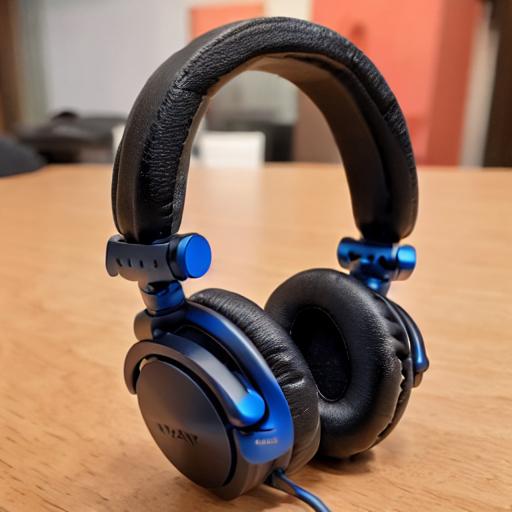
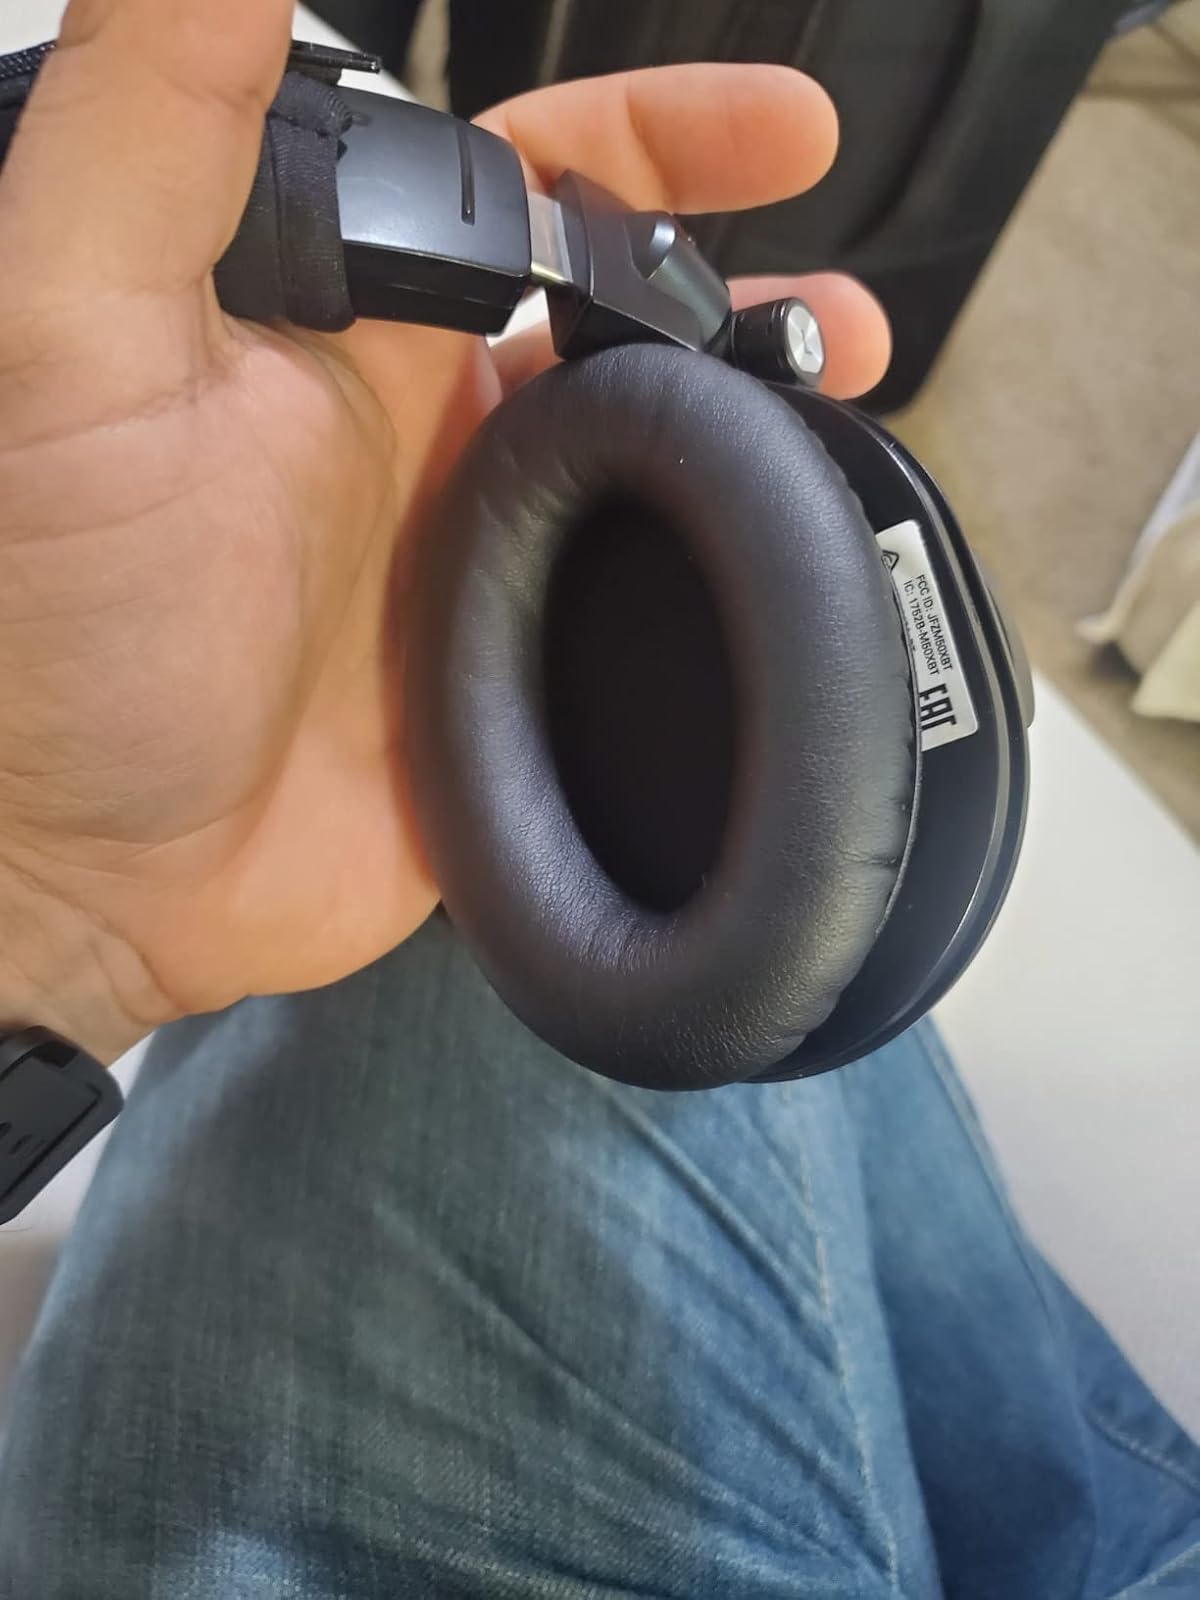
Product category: headphones
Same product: no